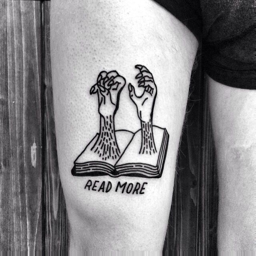
eye capturing tattoos that have a strong meaning behind to it